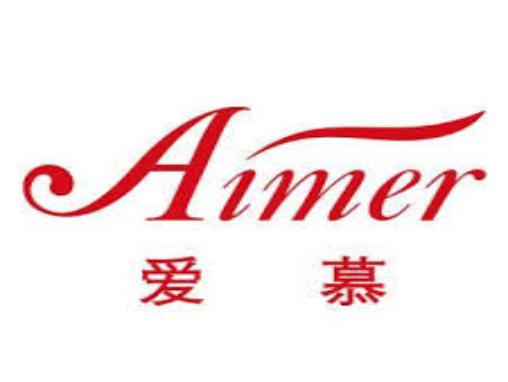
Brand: AIMER
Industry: Clothes